Jelly Roll Morton

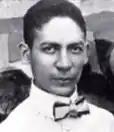
Morton in 1918

At the age of fourteen, Morton began as a piano player in a brothel. He often sang smutty lyrics and used the nickname "Jelly Roll", which was African-American slang for female genitalia. While working there, he was living with his churchgoing great-grandmother. He convinced her that he worked as a night watchman in a barrel factory. After Morton's grandmother found out he was playing music in a brothel, she disowned him. "When my grandmother found out that I was playing jazz in one of the sporting houses in the District, she told me that I had disgraced the family and forbade me to live at the house. She told me that devil music would surely bring about my downfall..." The cornetist Rex Stewart recalled that Morton had chosen "the nom de plume 'Morton' to protect his family from disgrace if he was identified as a whorehouse 'professor'."